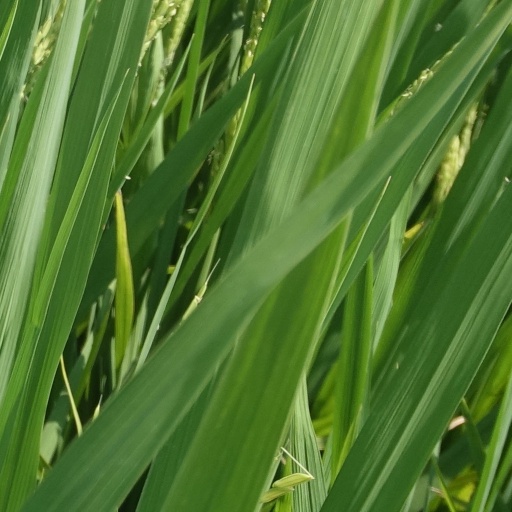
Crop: rice